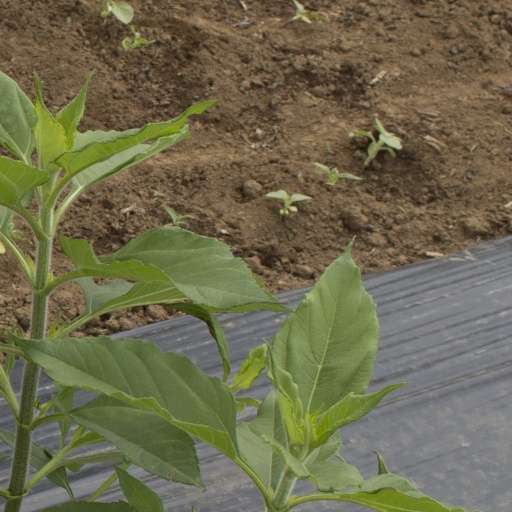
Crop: Jerusalem artichoke